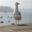
Label: bird